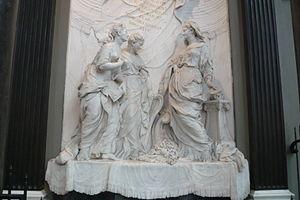
Les divinités grecques mineures ou divinités grecques inférieures constituent la majorité du panthéon grec en raison de leur multiplicité et de la variété de leurs caractéristiques.